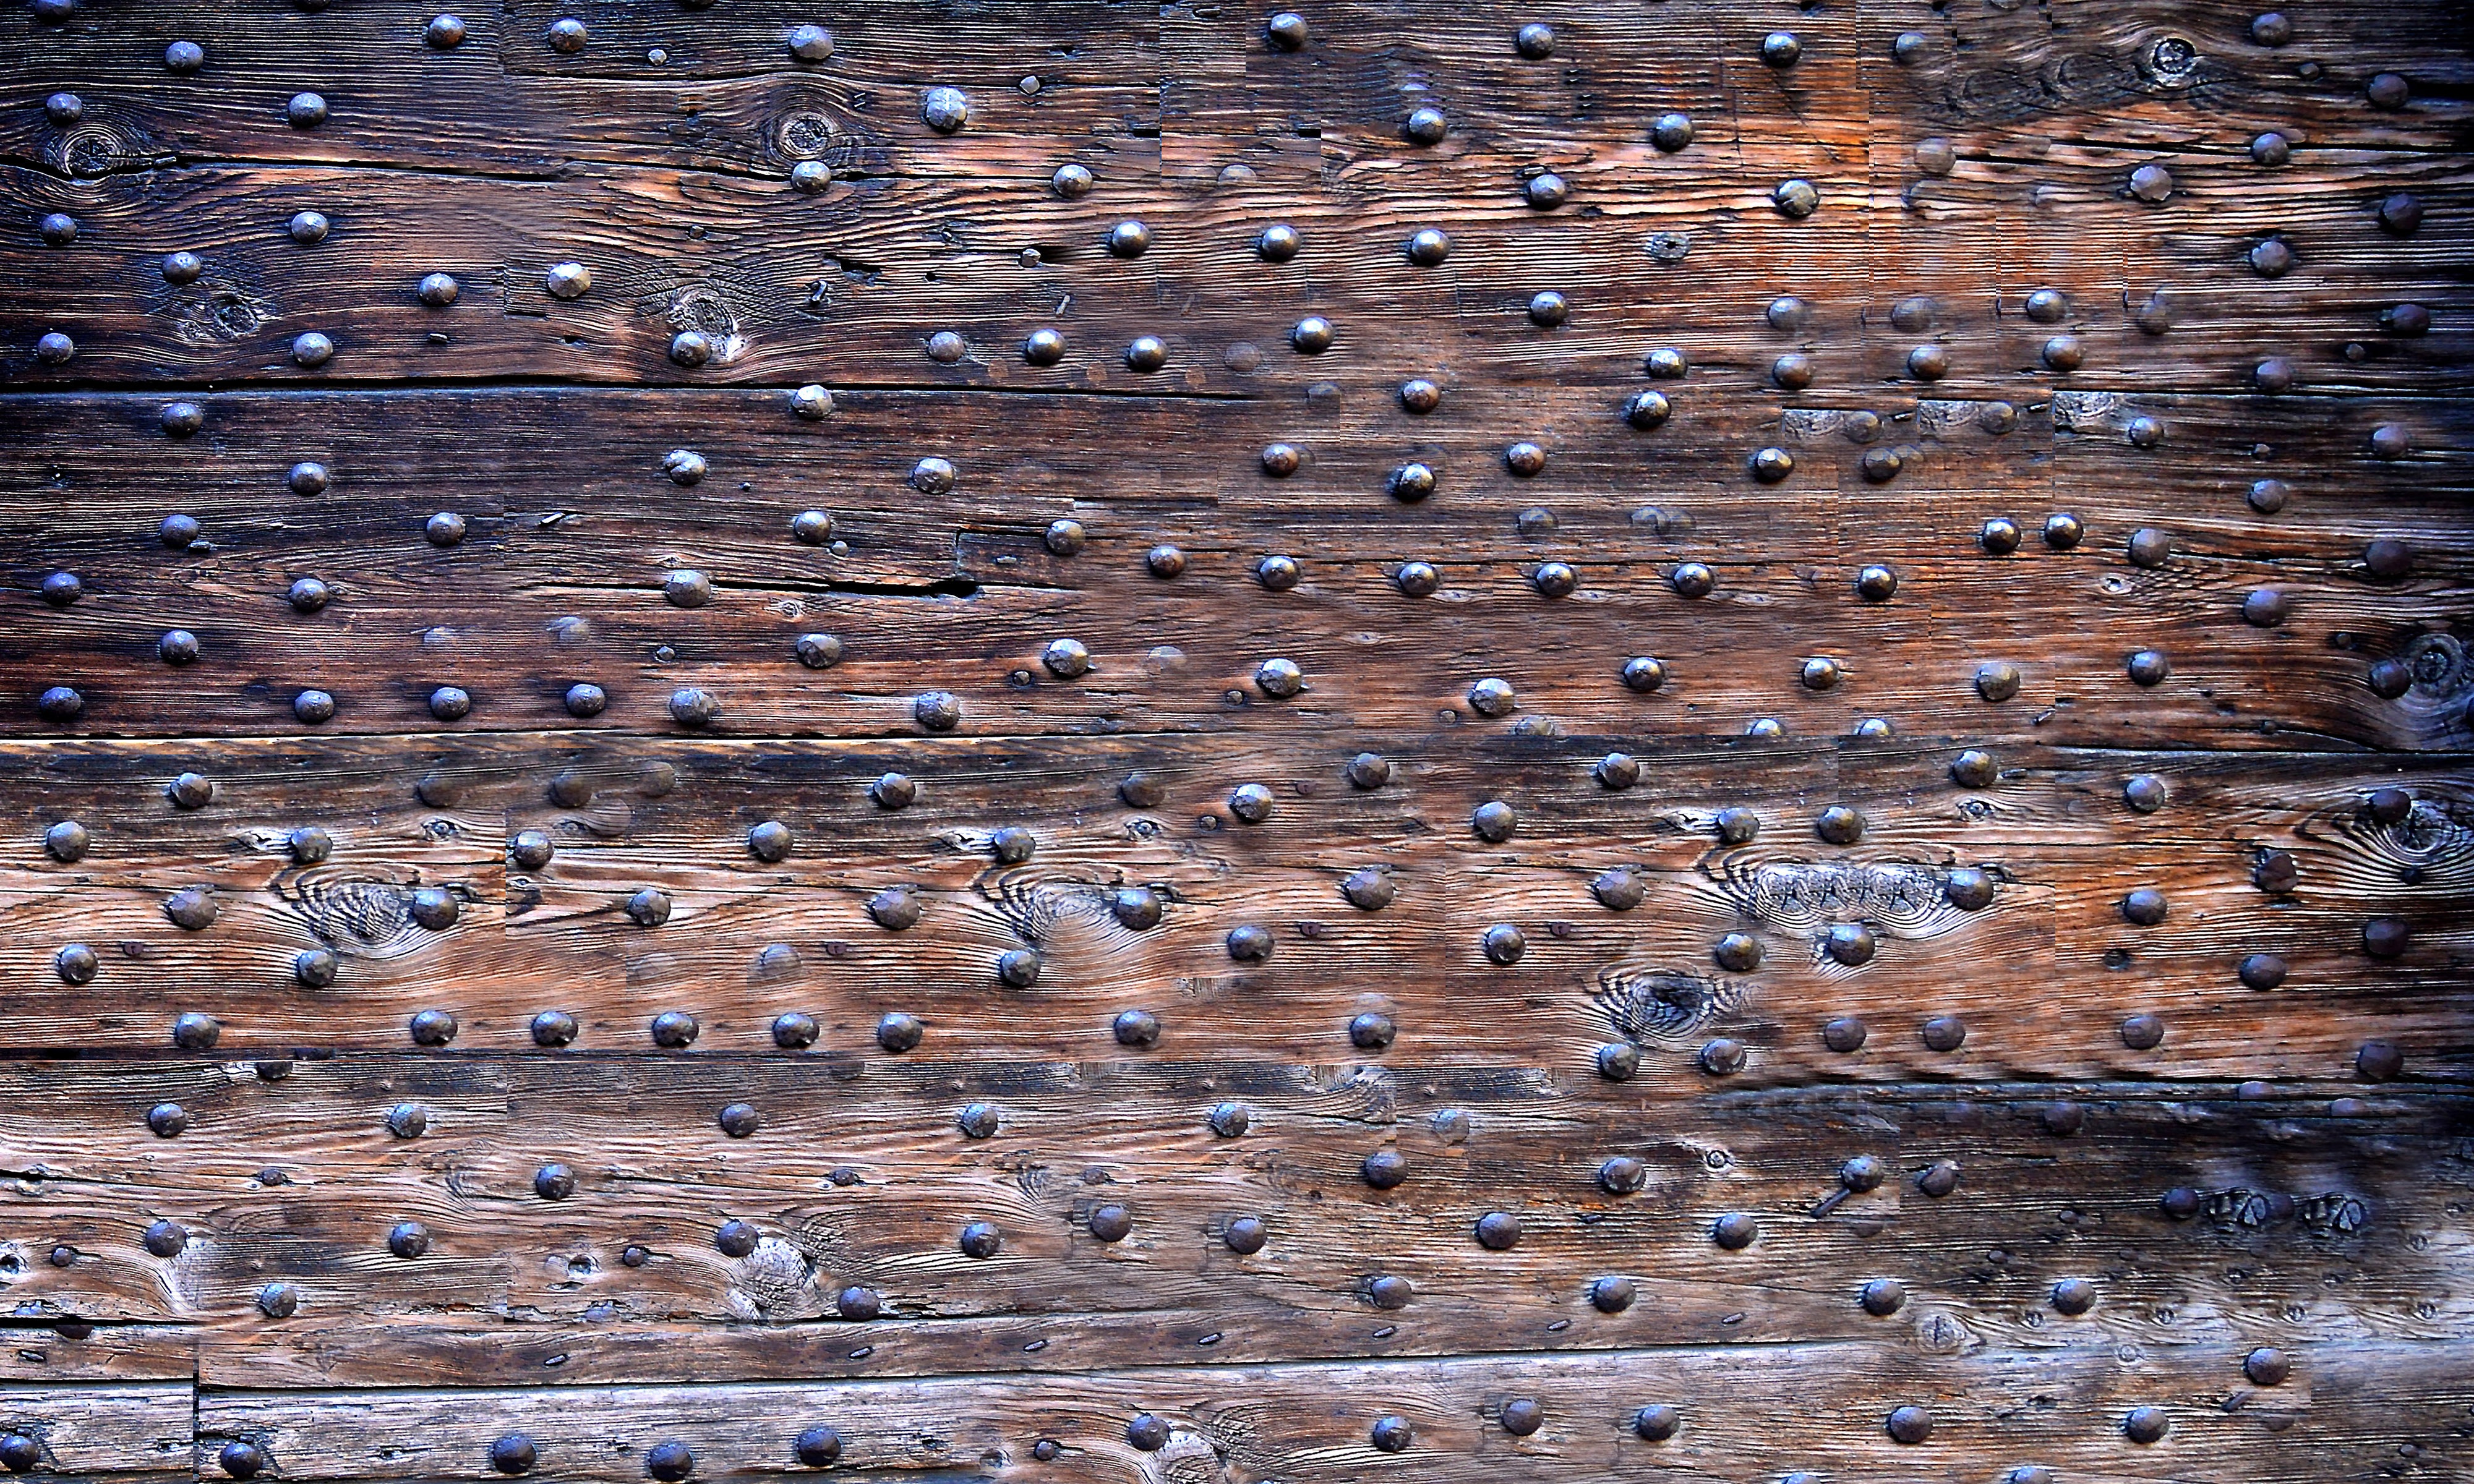
structure, wood, antique, texture, floor, wall, collection, metal, soil, castle, nostalgia, gate, brick, door, goal, material, weathered, planks, grid, house entrance, historically, rivet, housewife, flooring, wooden beams, toreingang, castle gate, road surface, ancient history